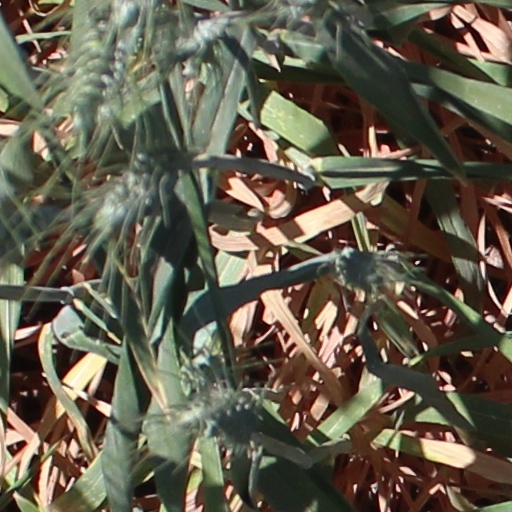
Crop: wheat